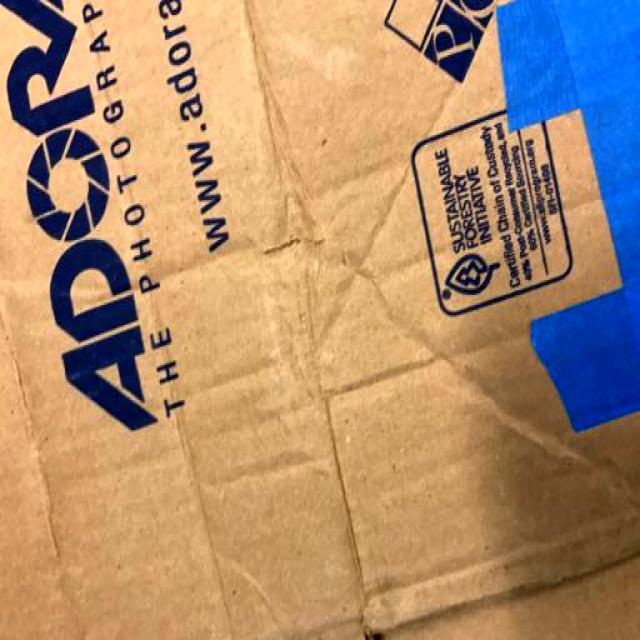
Label: Cardboard